2020 Midwest derecho

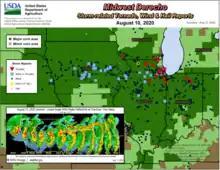
Storm reports from the National Weather Service layered over the United States Department of Agriculture's corn production area maps.

Farmers in Iowa, a major agricultural state and top corn producer in the US, found their crops had been flattened and agricultural infrastructure such as silos, grain bins and grain elevators imploded by the storm. The crop damage was visible in satellite imagery, which the USDA called impressive. NASA researchers assisted in satellite image analysis of derecho crop damage.